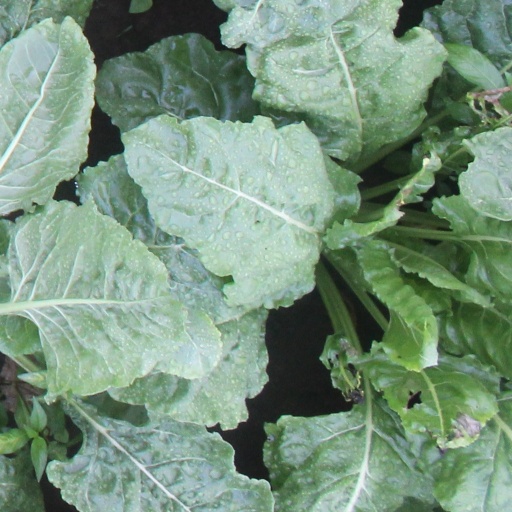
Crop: sugar beet